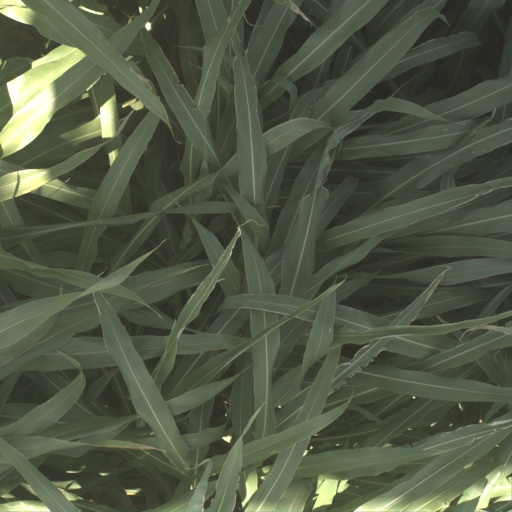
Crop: sorghum